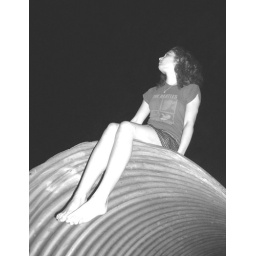
I think I saw your airplane in the sky somewhere